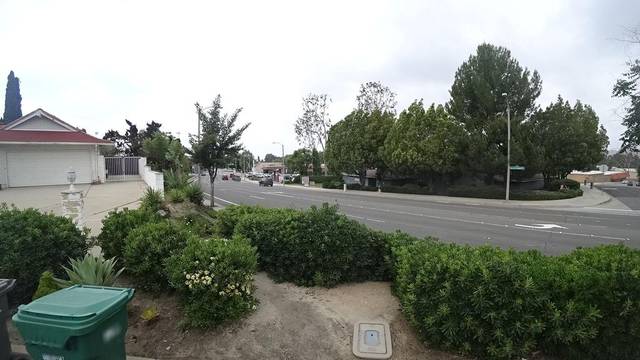
Region: Mexico
Coordinates: 34.02, -117.807